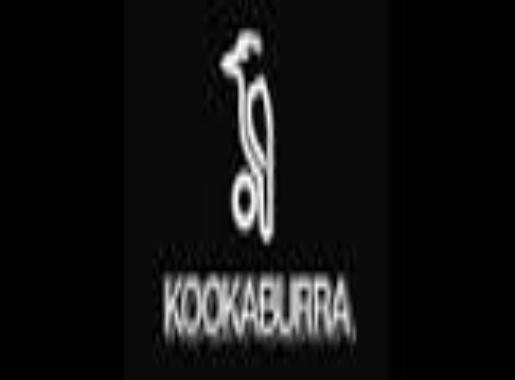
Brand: kookaburra
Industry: Clothes